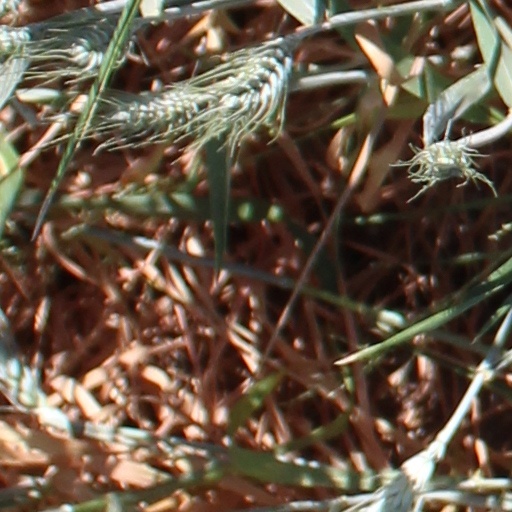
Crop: wheat